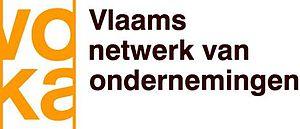
Le Voka, réseau d’entreprises flamand, est une organisation d’employeurs. Elle représente plus de 17 000 sociétés qui totalisent 66 % de la valeur ajoutée en Flandre et 65 % du marché de l'emploi privé.